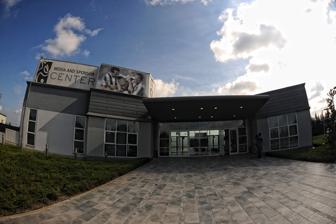
Building: Juventus Training Center (Vinovo)
Country: Italy
Year built: 2006
Juventus Training Center Vinovo Location Vinovo Coordinates 44°58′40″N 07°36′58″E / 44.97778°N 7.61611°E / 44.97778; 7.61611 Owner Juventus FC Type Football training facility Capacity 400 Construction Broke ground 2004 Opened 2006 Construction cost € 12.5 million The Juventus Training Center (colloquially known as "the Vinovo") is a football training facility owned by Juventus , located in Vinovo a comune 14 kilometres southwest of the city of Turin . Designed by GAU and Shesa, the training ground features modern facilities and was opened in August 2006. The facility measures a total of 162,900 square meters and originally cost €12.5 million. Owned through Campi di Vinovo S.p.A., controlled by the club to 71.3% until 2003, until 2018, it was used as a training ground for the Juventus men's team until the construction of the new training center ; it is now exclusively used for the matches and training for that of the Juventus youth sector (already from 2017), and that of the women's team . Facilities The training area includes: eleven regular playing fields (nine in natural grass and two in synthetic grass), of which: one of reduced size; one with a mobile pressostatic cover, used in case of cold and bad weather; the "Campo Ale & Ricky" (dedicated to the memory of Alessio Ferramosca and Riccardo Neri, youths of the young bianconeri who drowned in a facility pond ), with a 400-seat grandstand, reserved for matches of Juventus Women and of all the Juventus youth sector; a swimming pool that allows counter-current swimming and hydro massage; a physiotherapy center; a gym for heating and muscle building; soccer tennis; seven locker rooms for competitive sports (one for Juventus Women and six for youth teams); two warehouses. The media center includes: a hotel of about 350 m 2 ; a sports medicine center; a room for technical meetings; the JTV television studios; the press room, which can accommodate up to 30 journalists, for press conferences. References Notes